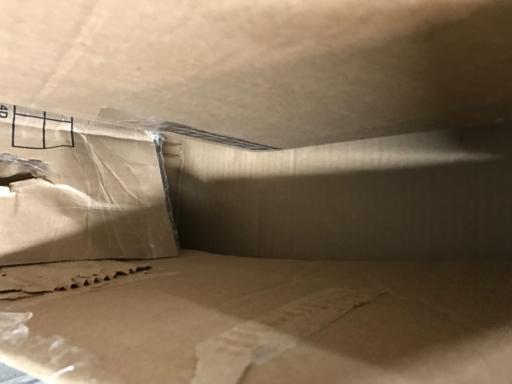
Waste category: cardboard